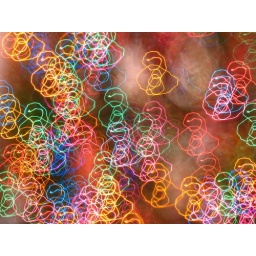
Merry Christmas, everyone! (Our Christmas tree lights in our home in Gilbert, AZ.)